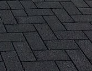
Surface type: paving stones